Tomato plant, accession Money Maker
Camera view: vertical (180 deg); turntable rotation: 120 degrees
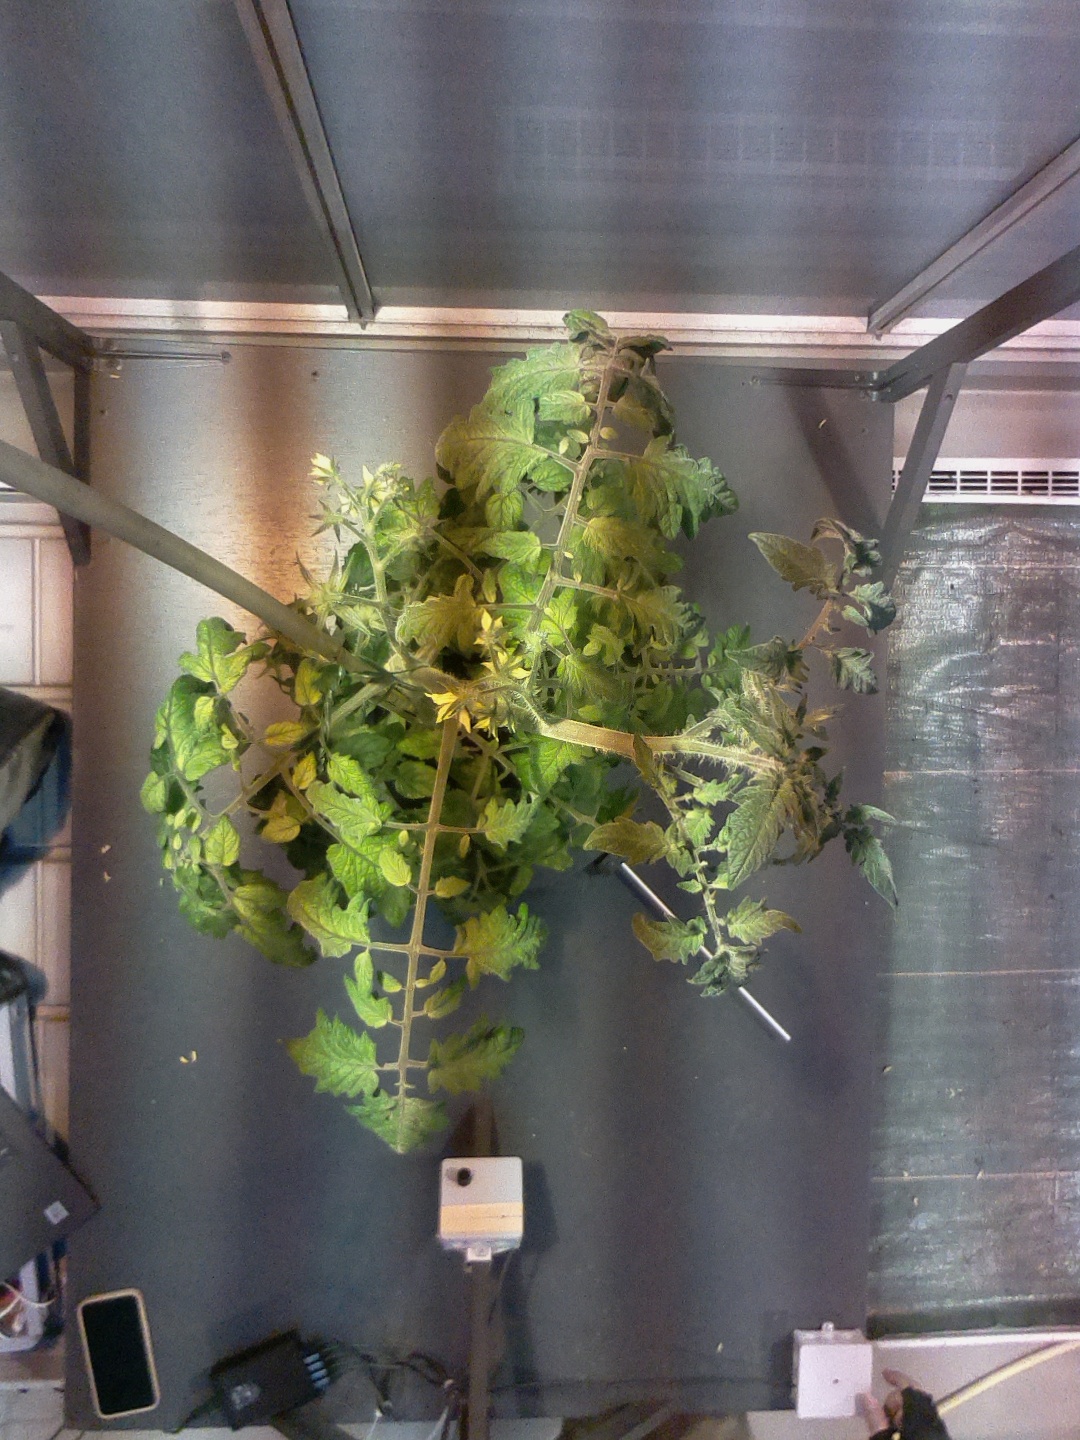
BBCH growth stage 73: 30%-40% of final fruit size